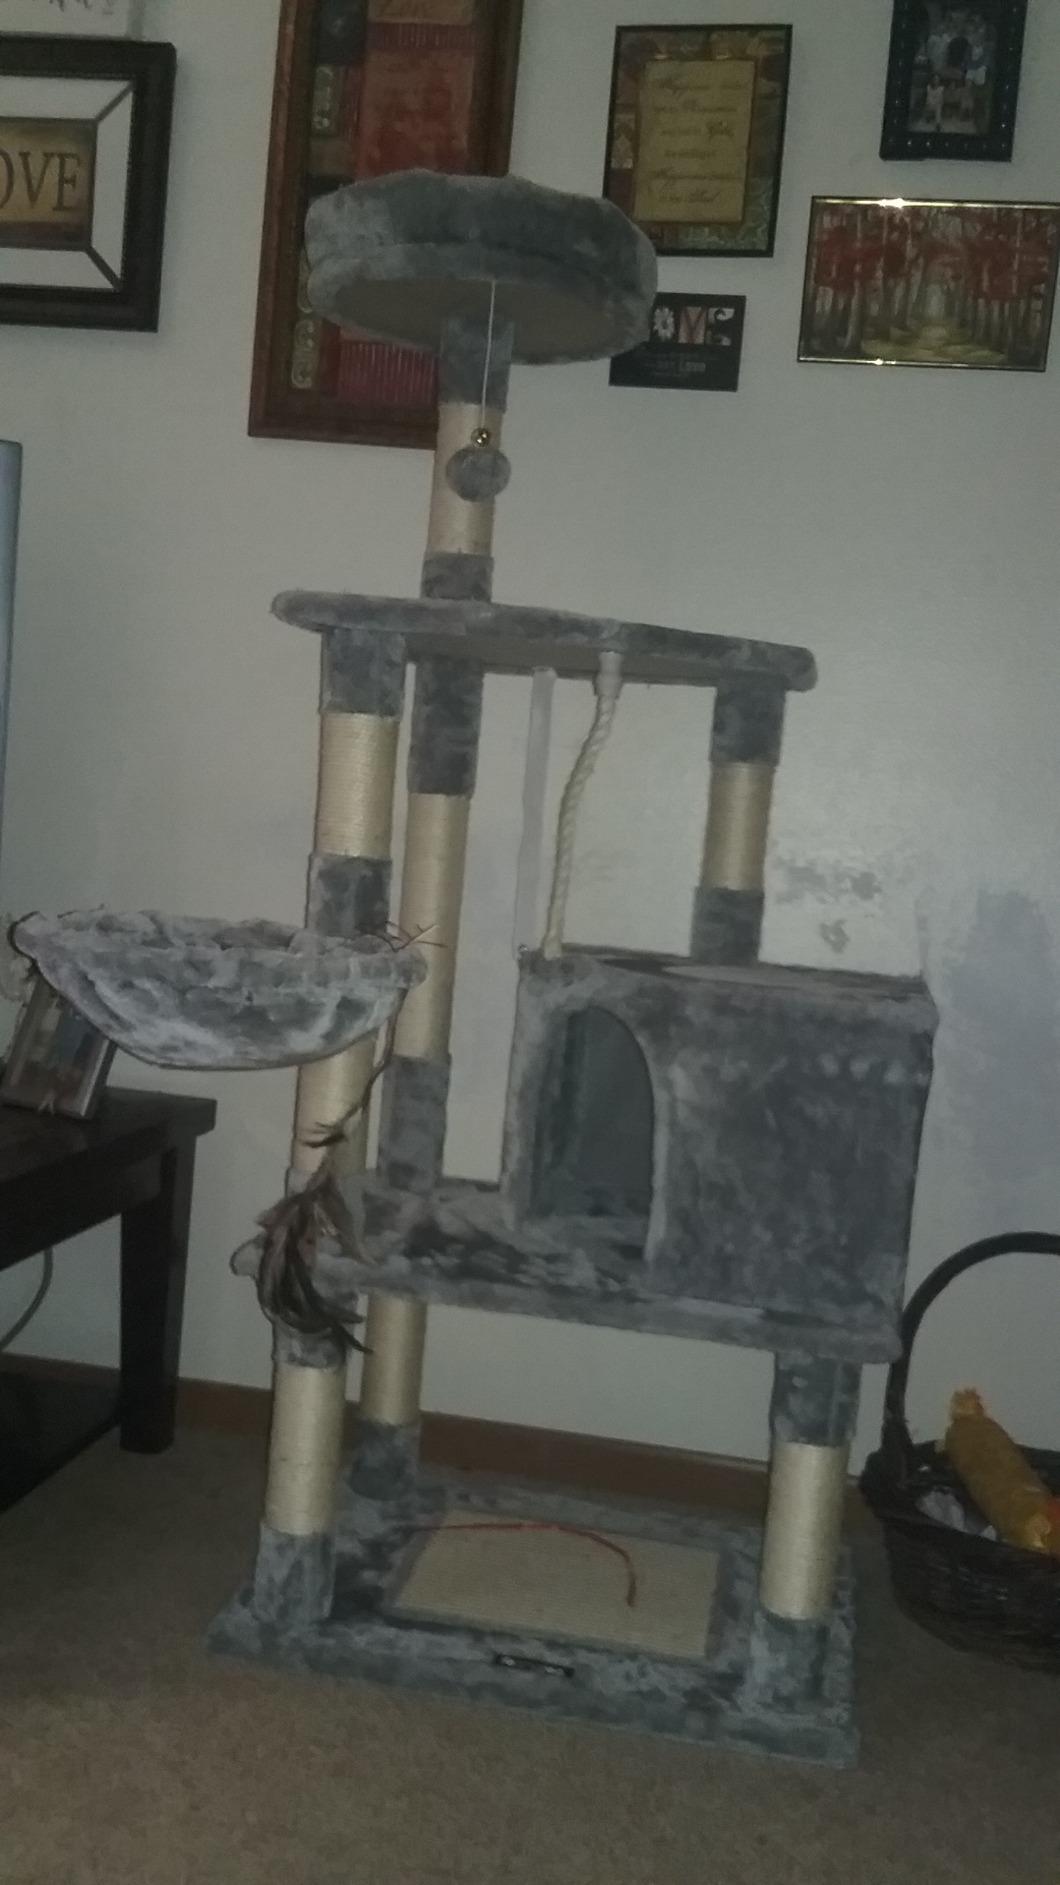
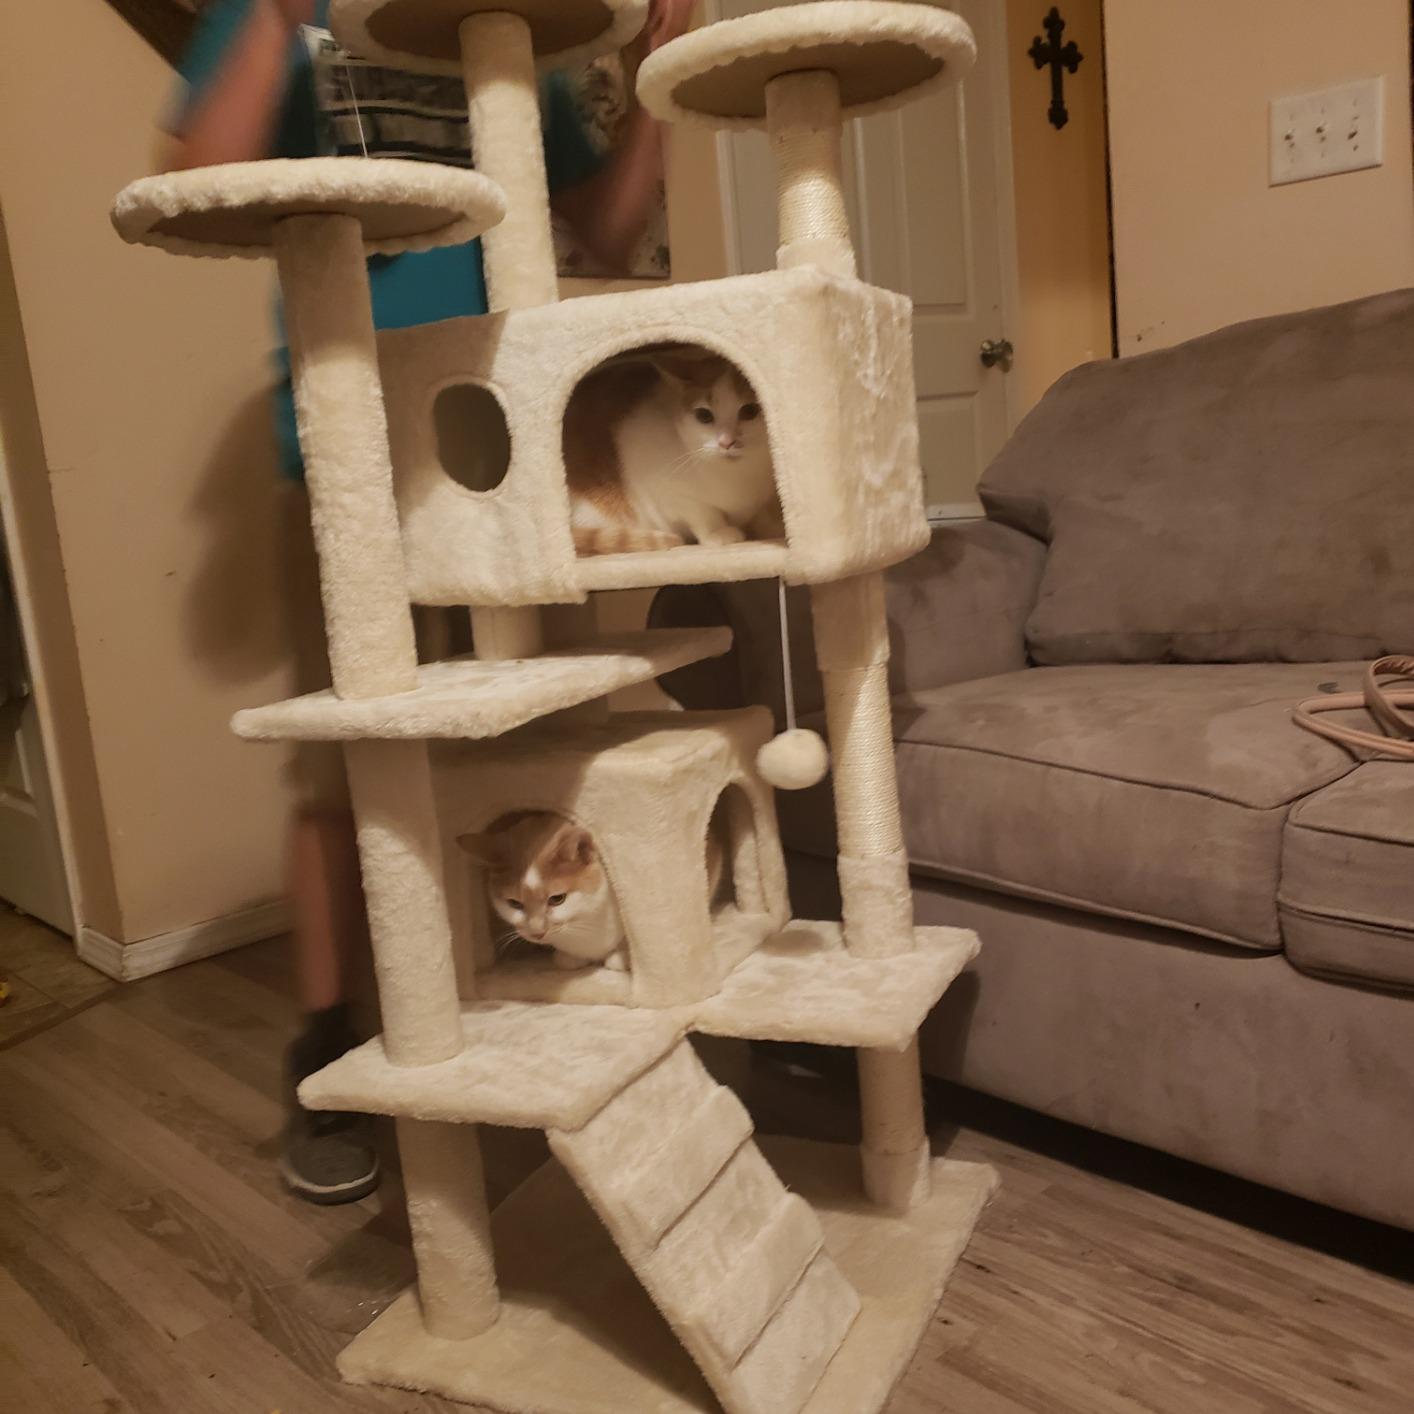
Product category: items_cat tree
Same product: no